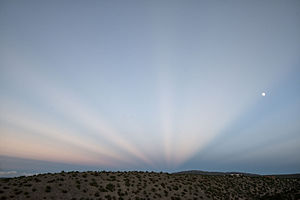
Anti-tusmørkestråler
Anti-crepuscularstråler
Anti-tusmørkestråler eller Anti-crepuscularstråler svarer til tusmørkestråler, men ses i modsat retning på himlen. Sollys udbredes i parallelle, retlinede stråler, men disses projektioner på Jordens krumme atmosfære er storcirkler. Derfor kan retlinede tusmørkestråler fra en nedgående sol synes at samle sig igen i antisolpunktet.